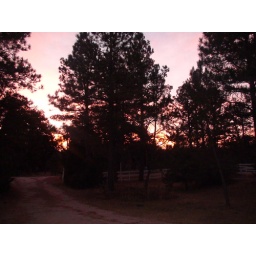
red sky in the morning shepherd's warning